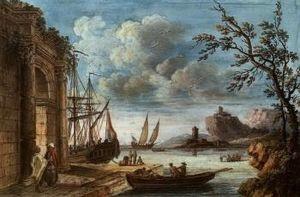
Jean-Joseph Kapeller est un peintre, architecte et géomètre français né le 24 juillet 1706 à Marseille et mort le 29 novembre 1790.